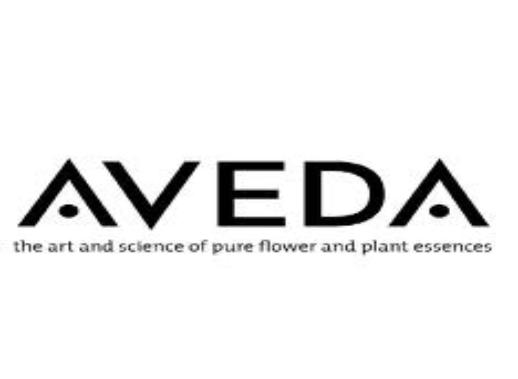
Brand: Aveda
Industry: Necessities